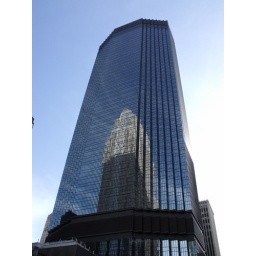
Wells Fargo Center is reflected in the glass of the IDS Tower, the tallest building in Minneapolis.